Max Barry

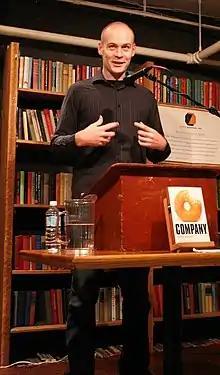
Barry in 2006

Max Barry (born 18 March 1973) is an Australian author. He also maintains a blog on various topics, including politics. When he published his first novel, "Syrup", he spelled his name "Maxx", but subsequently has used "Max".